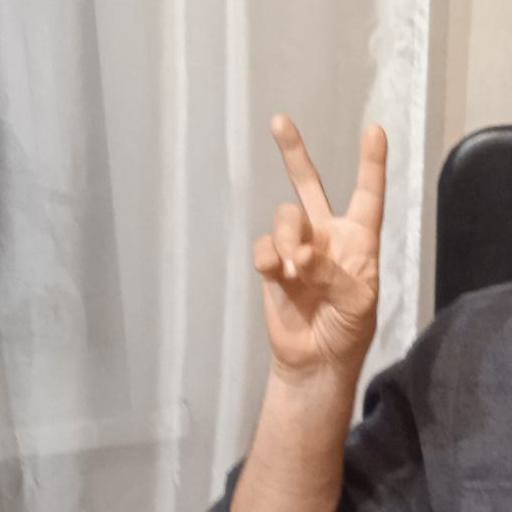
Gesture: peace